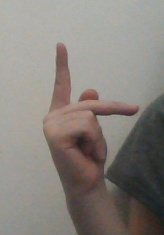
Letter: dha